Queen Mary Road

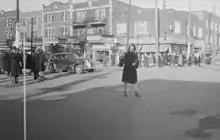
Queen Mary Road near Decarie Boulevard in 1943

In 1900, urban residents could still enjoy the rural northern flank of Mount Royal by taking the path of the Côte-des-Neiges Road and then Côte-Saint-Luc Road.